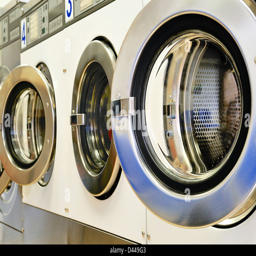
a row of industrial washing machines in a public laundromat